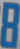
Number: 8